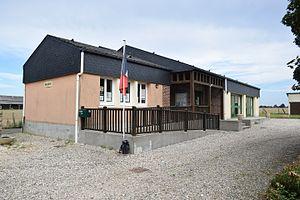
Mairie
Notre-Dame-du-Parc est une commune française située dans le département de la Seine-Maritime en région Normandie.